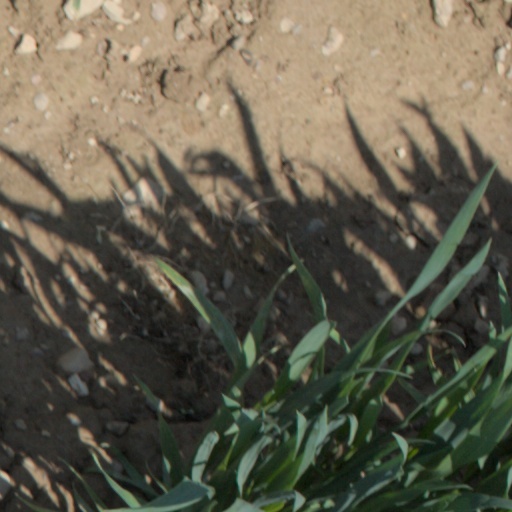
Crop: wheat